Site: brandenburg
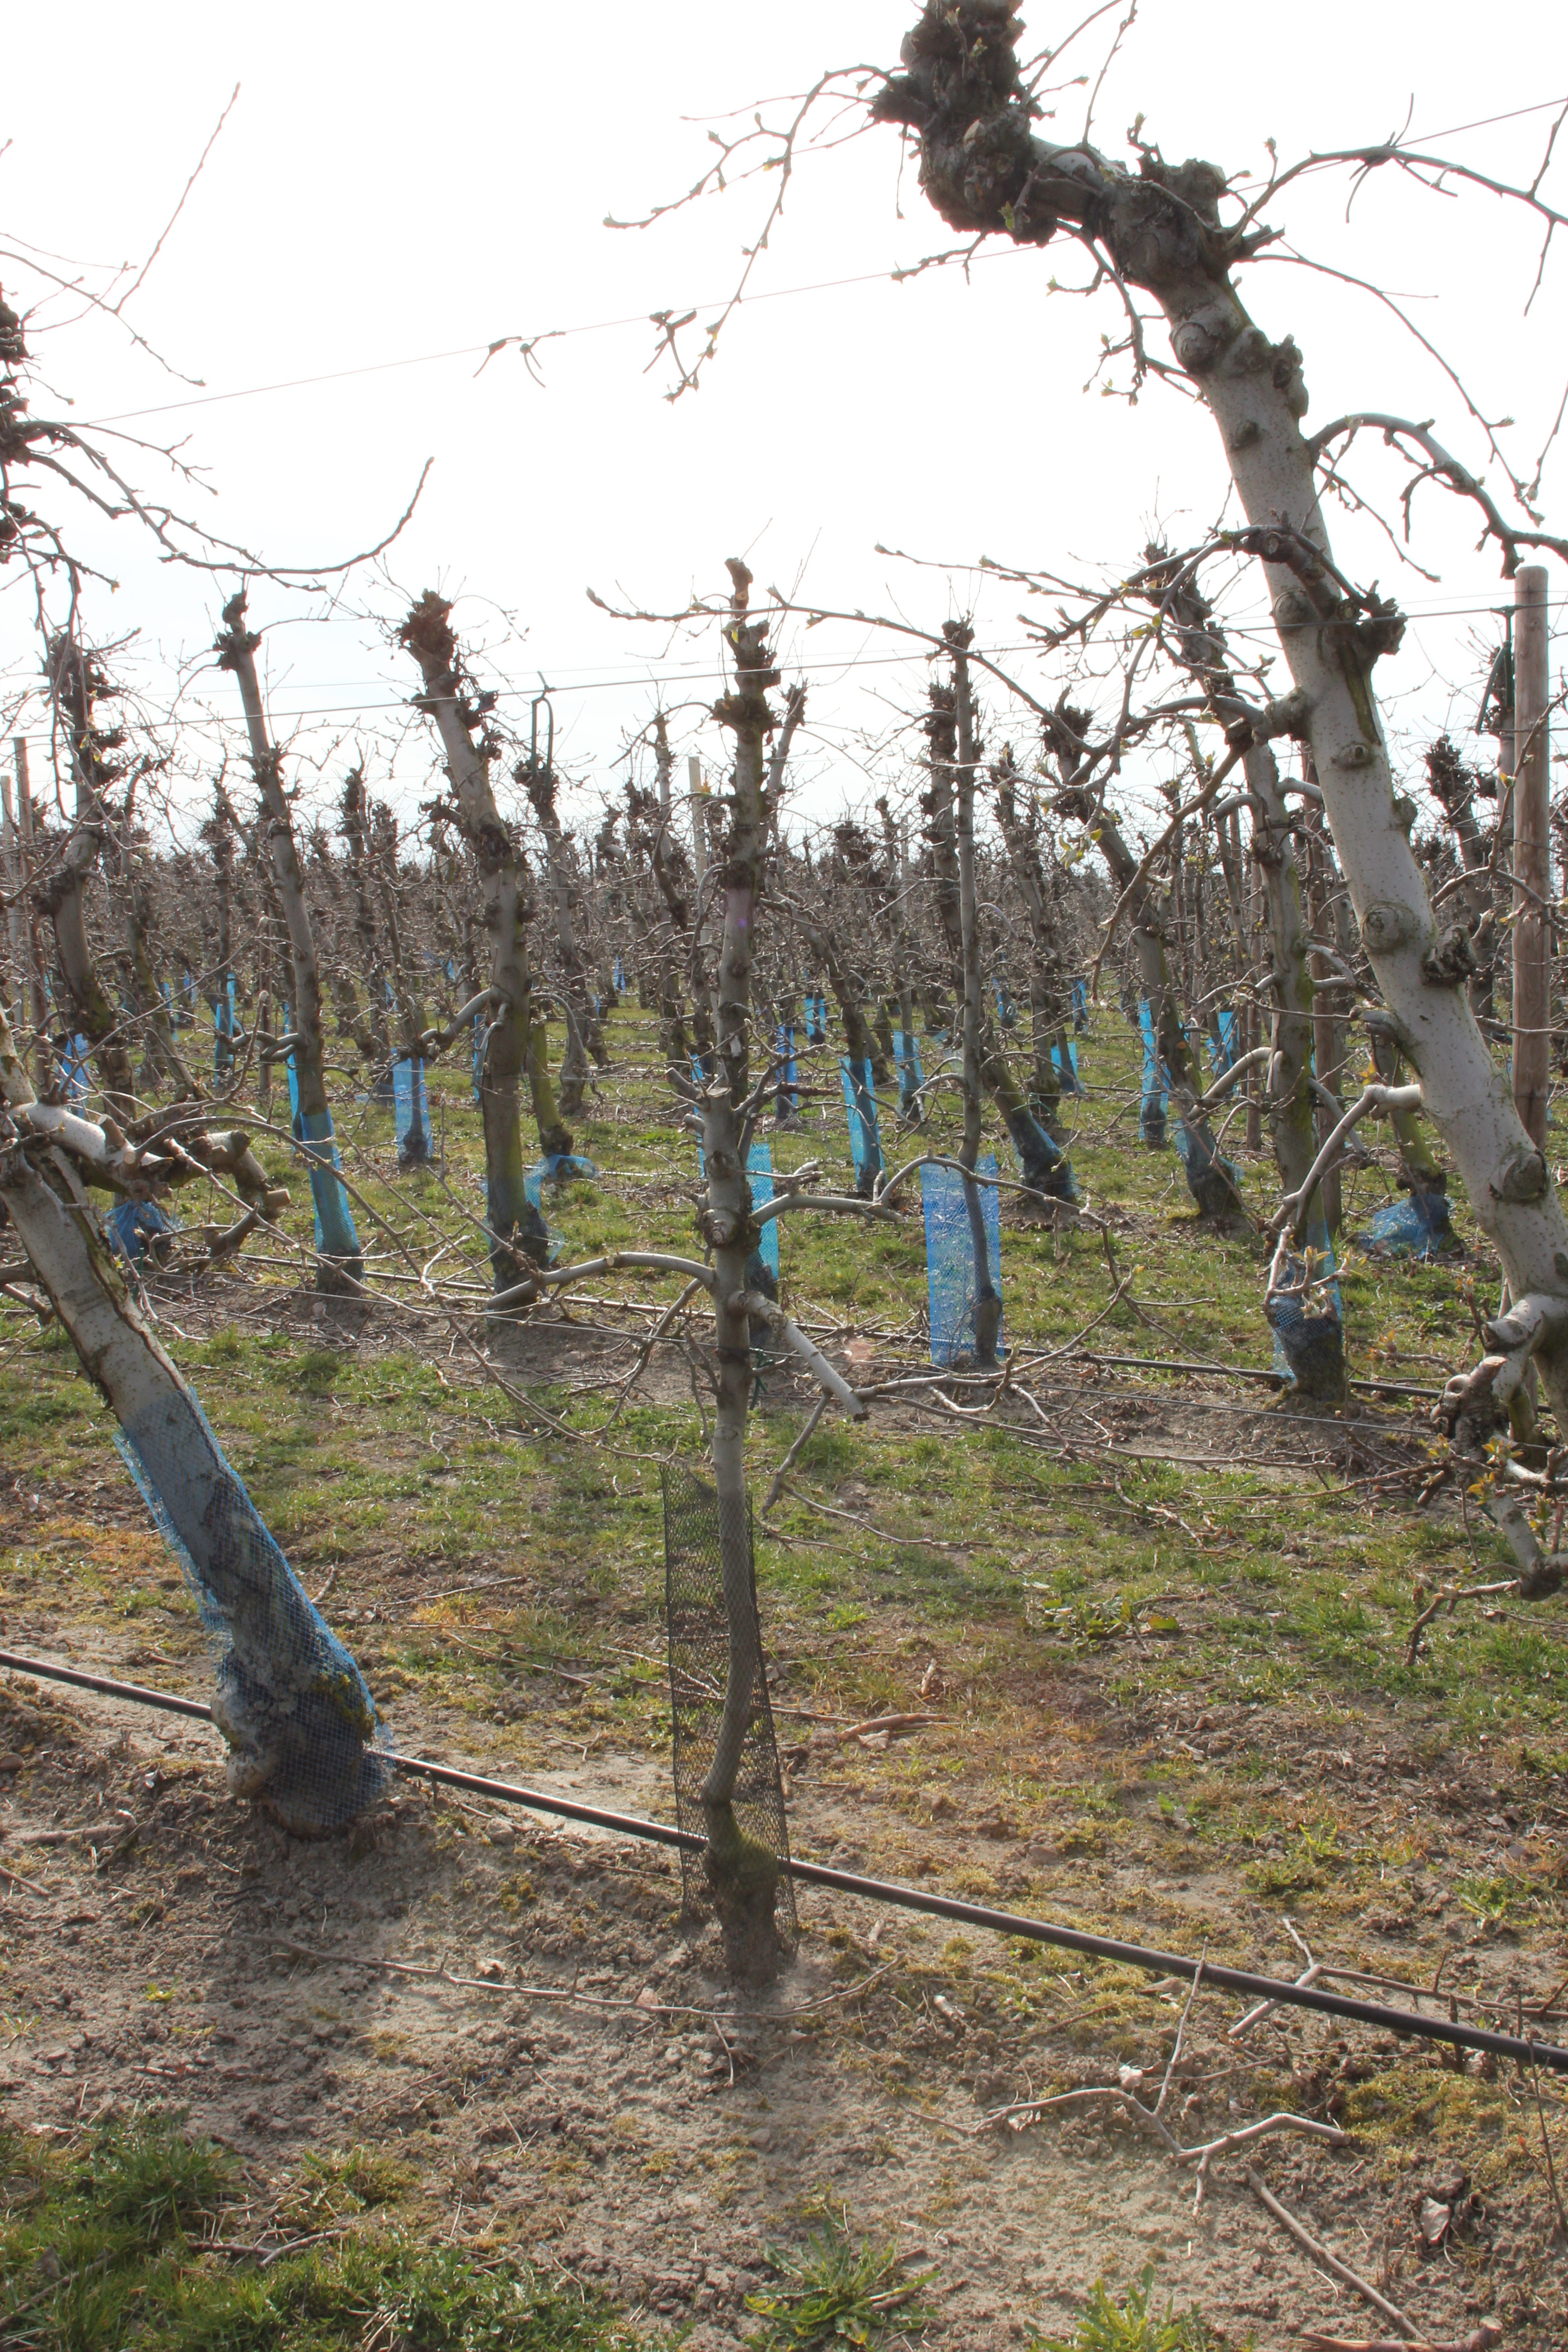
Growth stage (BBCH 54): Inflorescence emergence